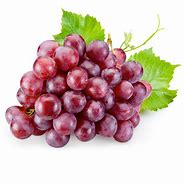
Label: Grapes